Ewald Wollny

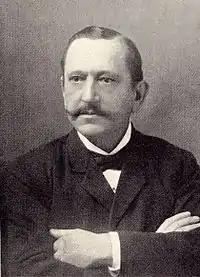
Ewald Wollny.

Martin Ewald Wollny (March 20, 1846, Berlin – January 8, 1901, München) was a German founder of agrophysics ("Agrikulturphysiker").